1971 Grand Prix motorcycle racing season

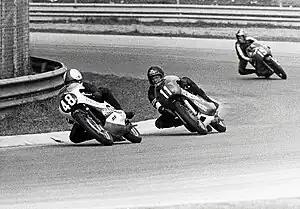
Jarno Saarinen (48) at 1971 Nations Grand Prix

The 1971 Grand Prix motorcycle racing season was the 23rd F.I.M. Road Racing World Championship Grand Prix season. The season consisted of twelve Grand Prix races in six classes: 500cc, 350cc, 250cc, 125cc, 50cc and Sidecars 500cc. It began on 9 May, with Austrian Grand Prix and ended with Spanish Grand Prix on 26 September.